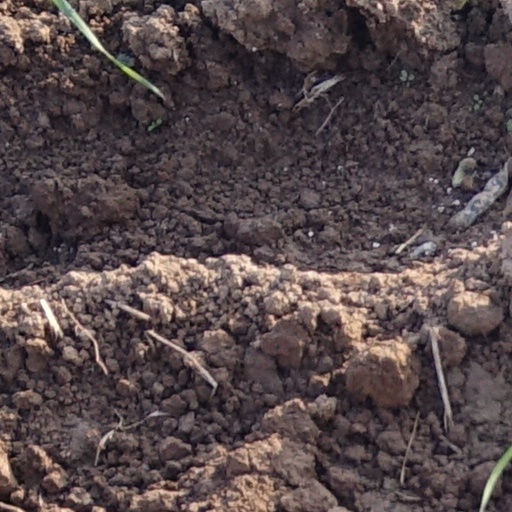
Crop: wheat